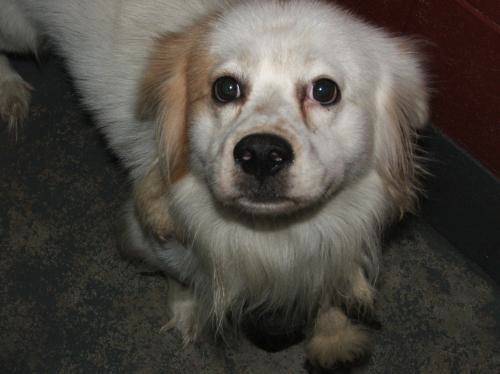
Label: dog